Fort Ross, California

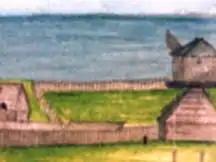
Detail of the windmill from "View of Settlement Ross" (1841) by Ilya Voznesensky.

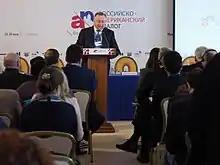
Transneft President Nikolay Tokarev

The Fort Ross Chapel collapsed in the 1906 San Francisco earthquake but much of the original structural woodwork remained and it was re-erected in 1916, but retained the appearance of the American ranch-period modifications when it was used as a stable. Several other restorations ensued, but none incorporated the information in Voznesensky's 1841 water-colour which portray the chapel with copper-clad cupola and tower, and red-metal roof. "The Fort Ross Chapel was found eligible for designation as a National Historic Landmark in 1969, architecturally significant as a rare U.S. example of a log church constructed on a Russian quadrilateral plan. An accidental fire destroyed the chapel on October 5, 1970. This loss of the original workmanship and materials of the chapel led to withdrawal of the Chapel's Landmark designation in 1971. A complete reconstruction of the chapel was undertaken in 1973 and the Fort Ross settlement, as a whole, retains its National Historic Landmark designation." The current chapel was built during the intensive restoration activity that followed, but retains the American ranch period appearance.